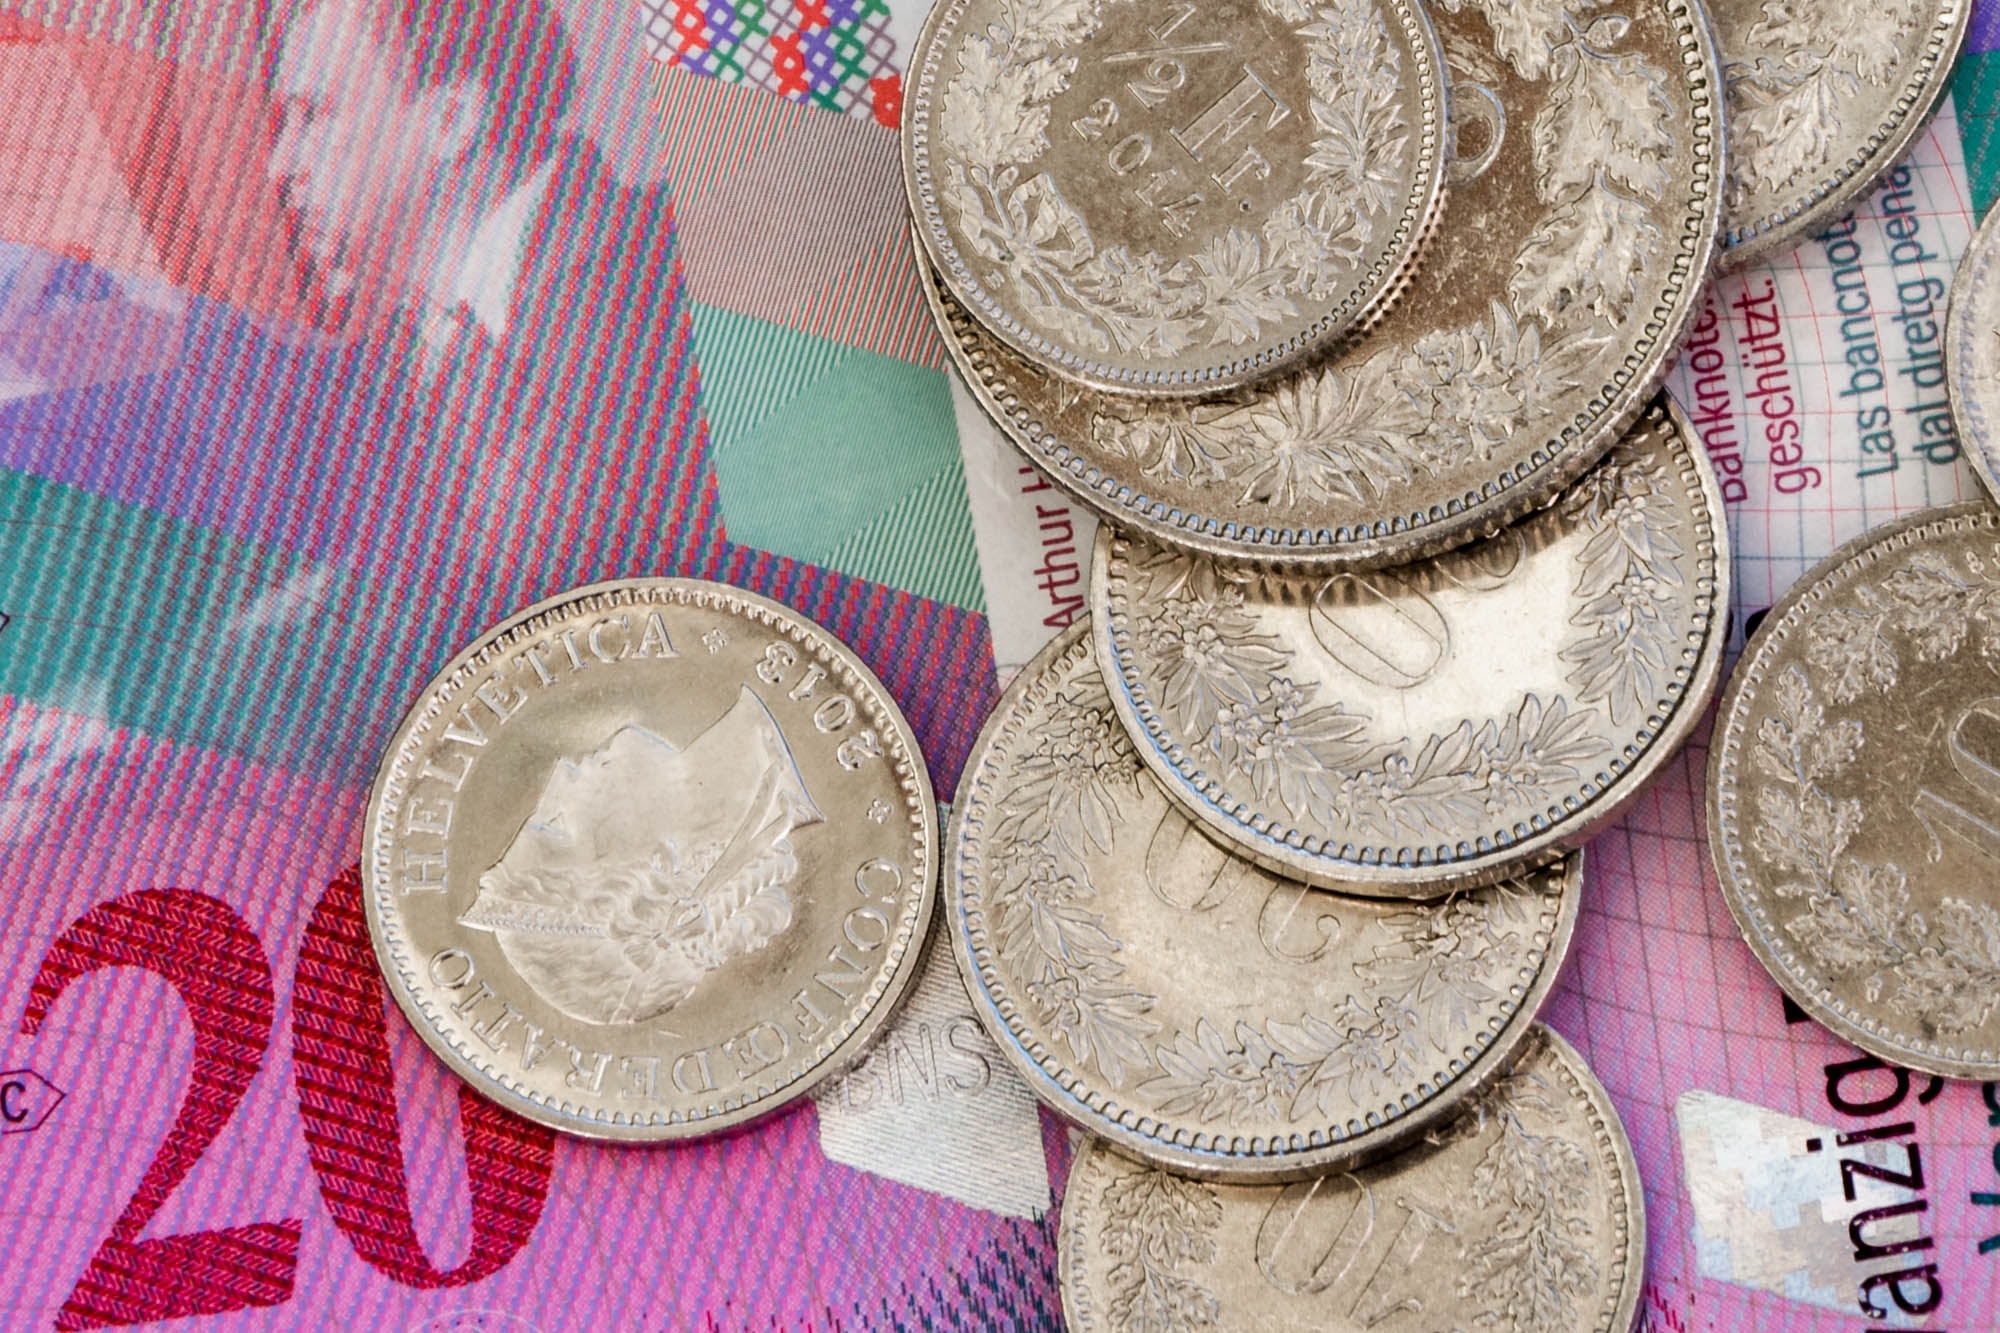
money, paper, material, circle, cash, currency, exchange, swiss francs